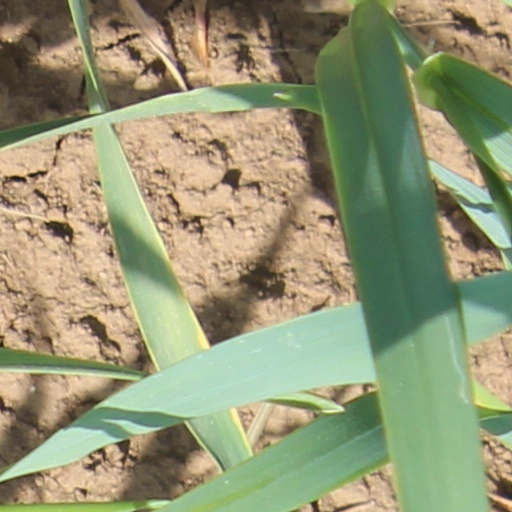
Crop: wheat